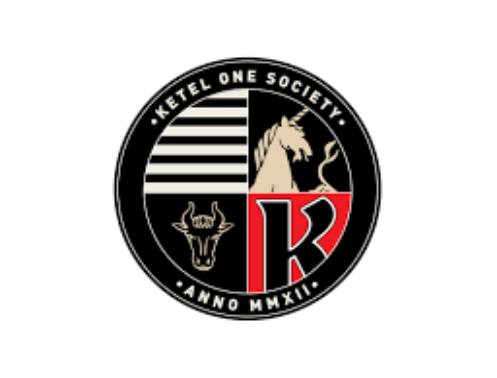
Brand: Ketel One
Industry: Food